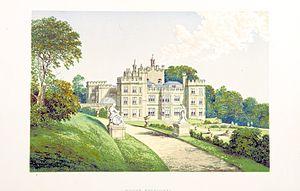
Richard Edgcumbe, 1ᵉʳ baron Edgcumbe, CP du mont Edgcumbe était un homme politique anglais qui siégea à la Chambre des communes de 1701 à 1742, date à laquelle il fut élevé à la pairie en tant que baron Edgcumbe.